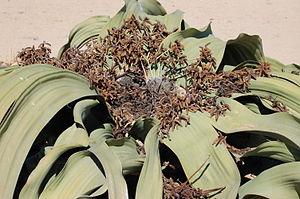
Welwitschia mirabilis est la seule espèce du genre Welwitschia et de la famille des Welwitschiacées.